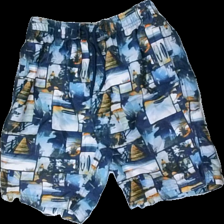
View: front
Type: Shorts
Category: Children
Brand: Not in the list
Brand text on label: Pepperts!
Colors: Blue, White, Yellow, Multicolor
Material: 100% polyester
Pattern: Other
Cut: Regular, Loose
Size: 146
Season: Summer
Trend: Sports
Price range: <50
Recommended usage: Reuse